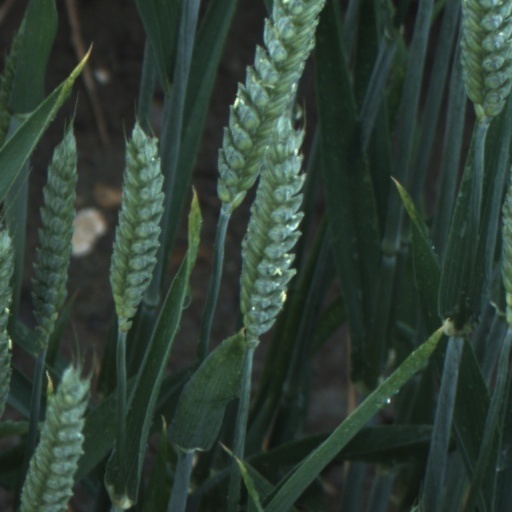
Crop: wheat